Question: Please indicate a possible affordance area of the boxing_punching_bag that can be used for punching
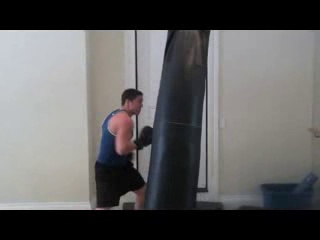
Answer: [144, 26, 211, 214]